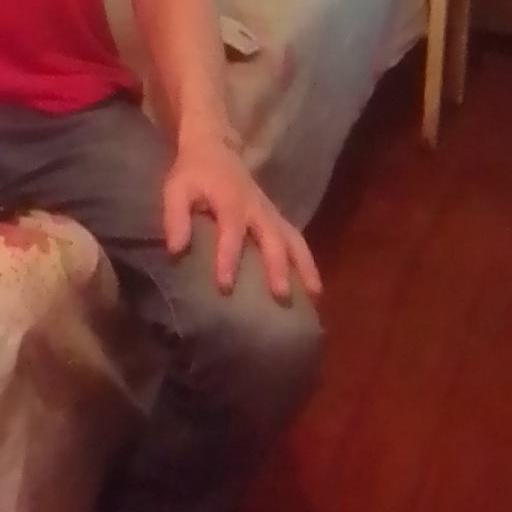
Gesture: no_gesture